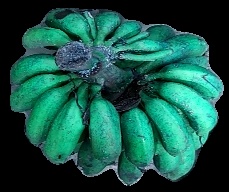
Variety: rasbale
Grade: grade3